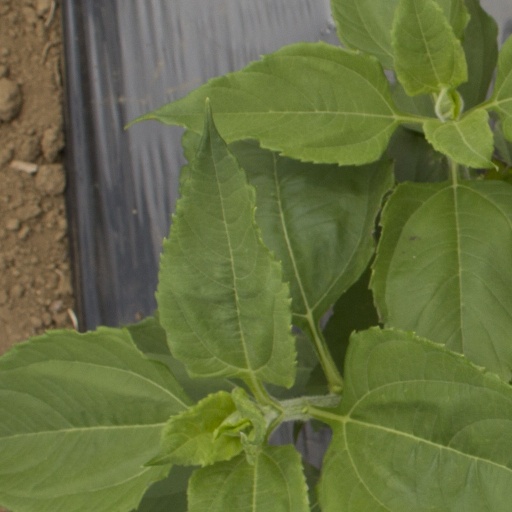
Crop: Jerusalem artichoke